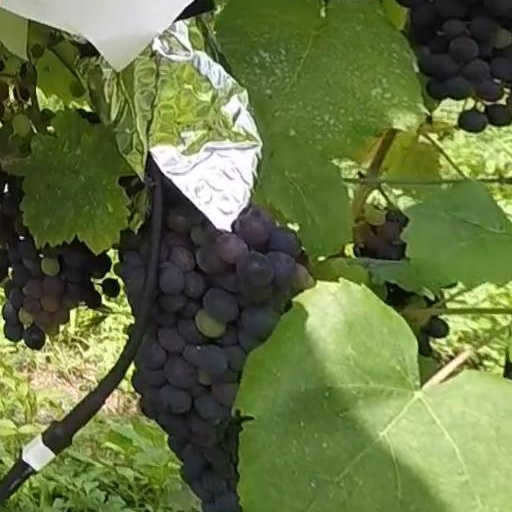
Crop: grape